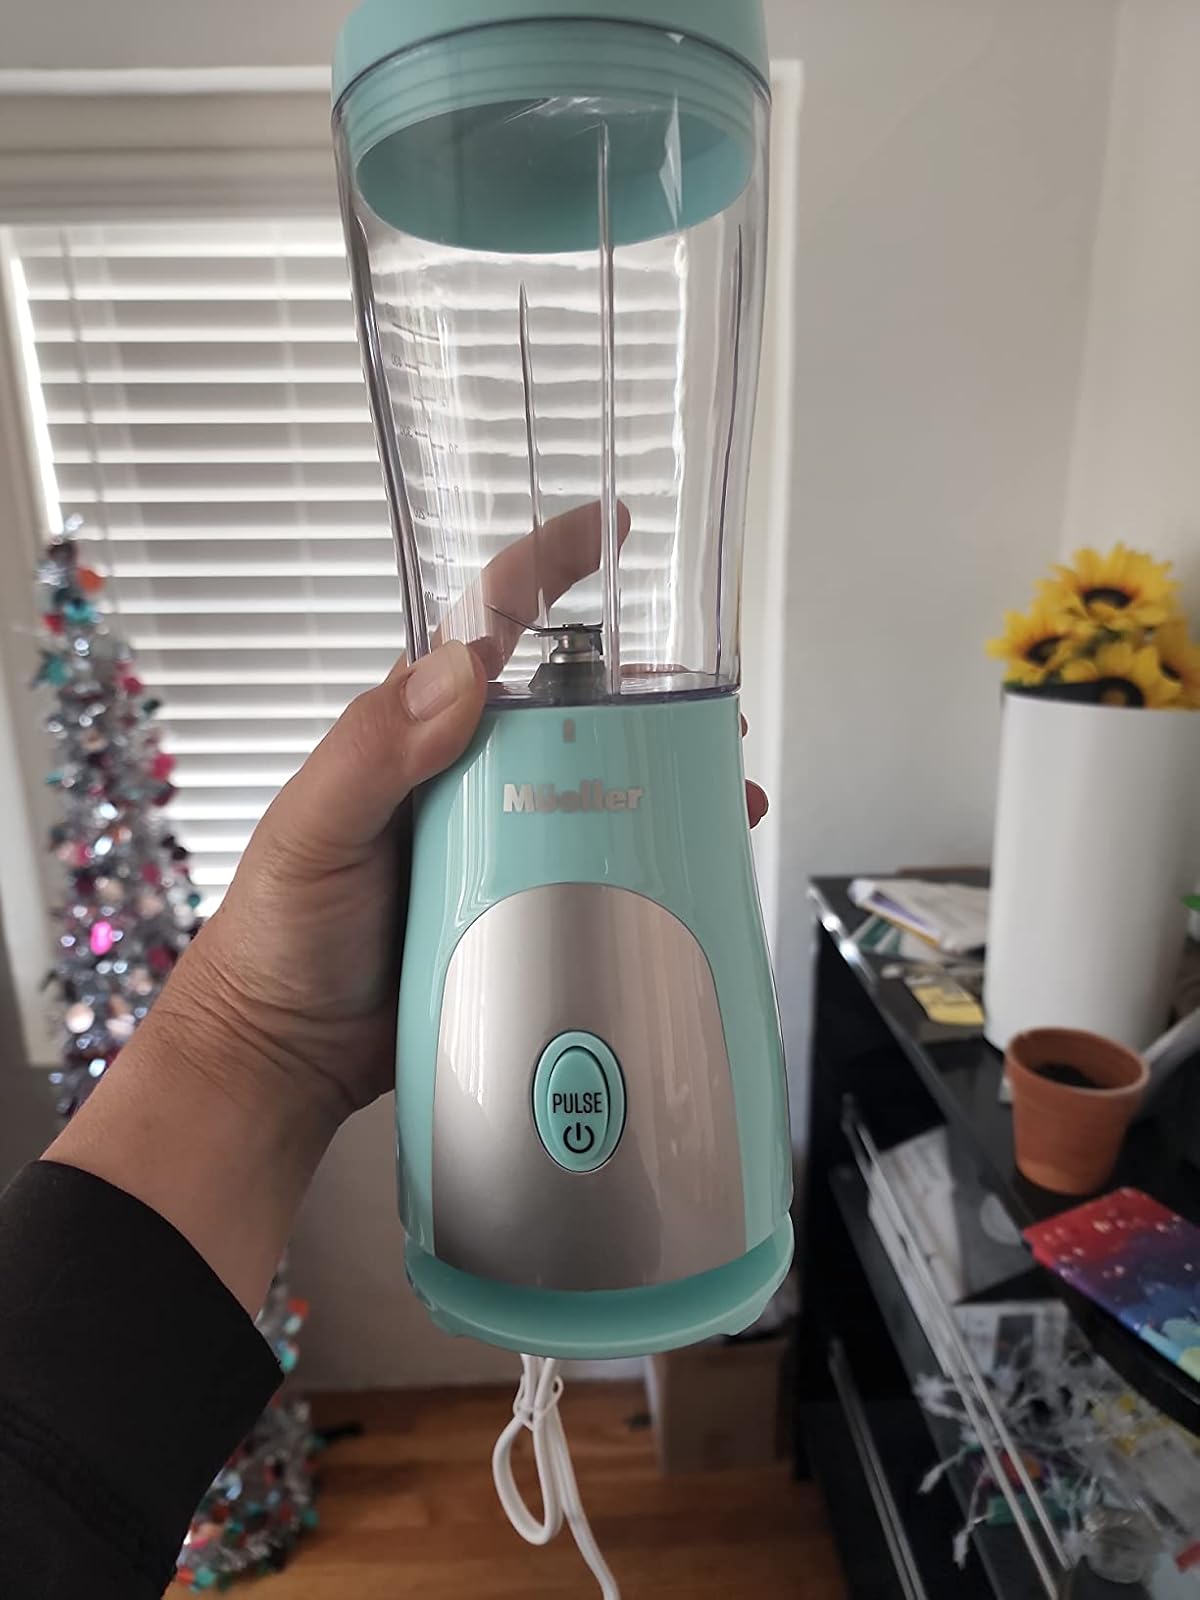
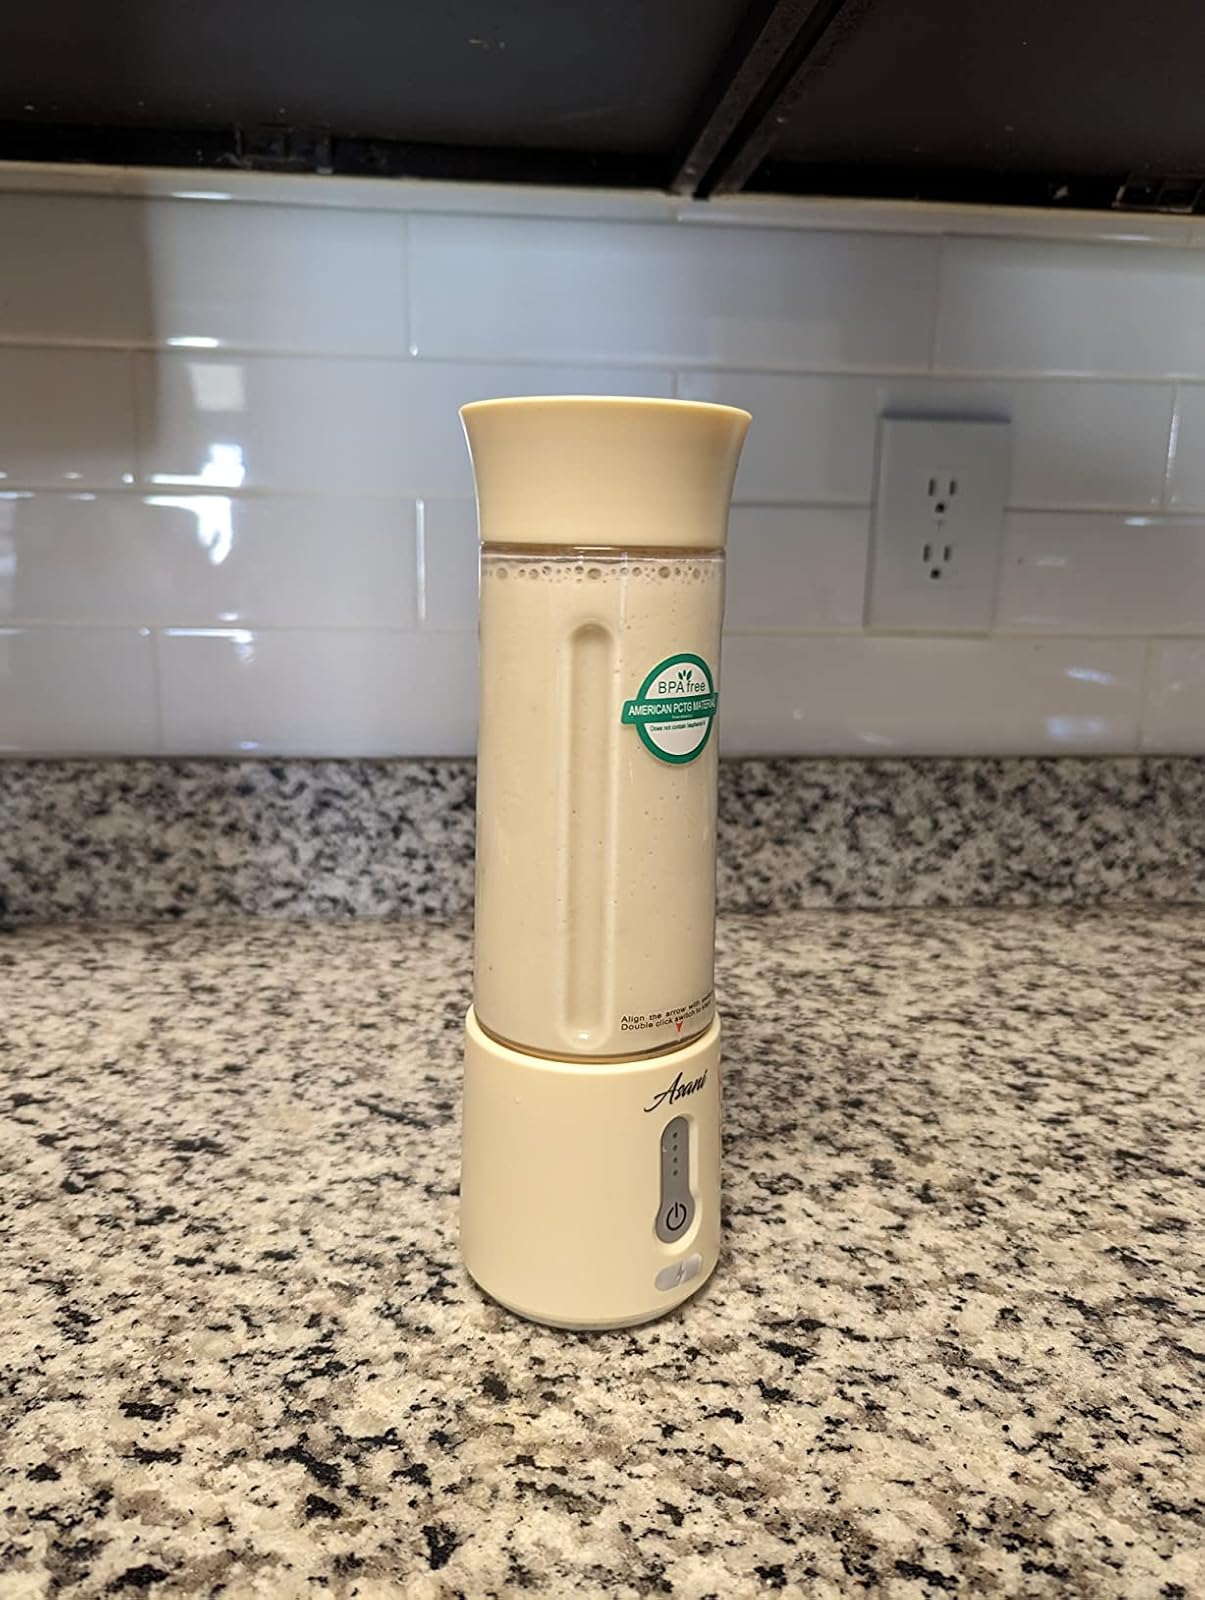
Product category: items_blender
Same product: no